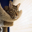
Label: cat